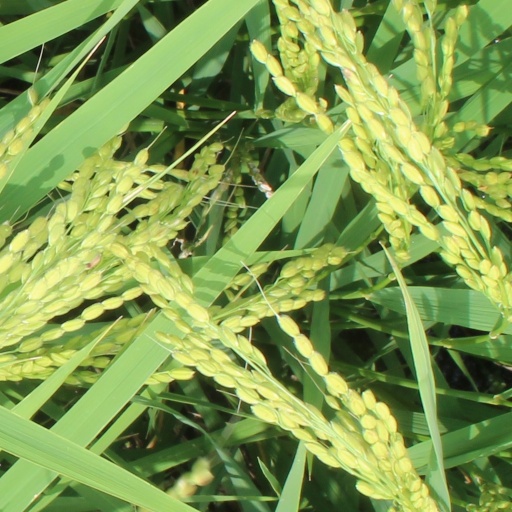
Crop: rice